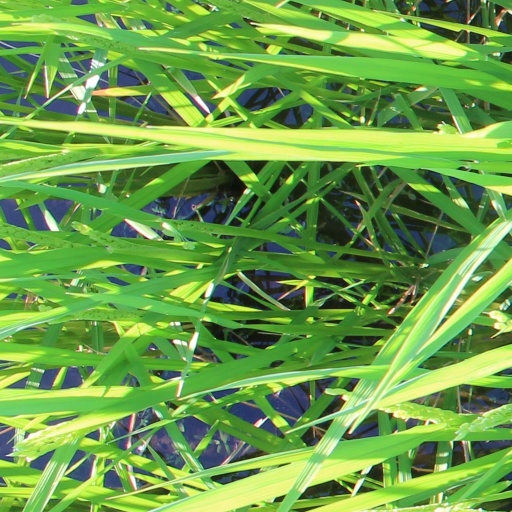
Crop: rice